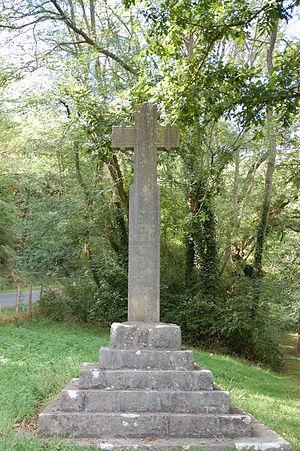
Croix de chemin à Saint-Esteben où est écrit en basque
Saint-Esteben est une commune française située dans le département des Pyrénées-Atlantiques, en région Nouvelle-Aquitaine.
Cet article recense une partie des monuments historiques des Pyrénées-Atlantiques, en France.